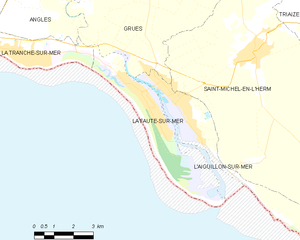
Carte des communes françaises La Faute-sur-Mer